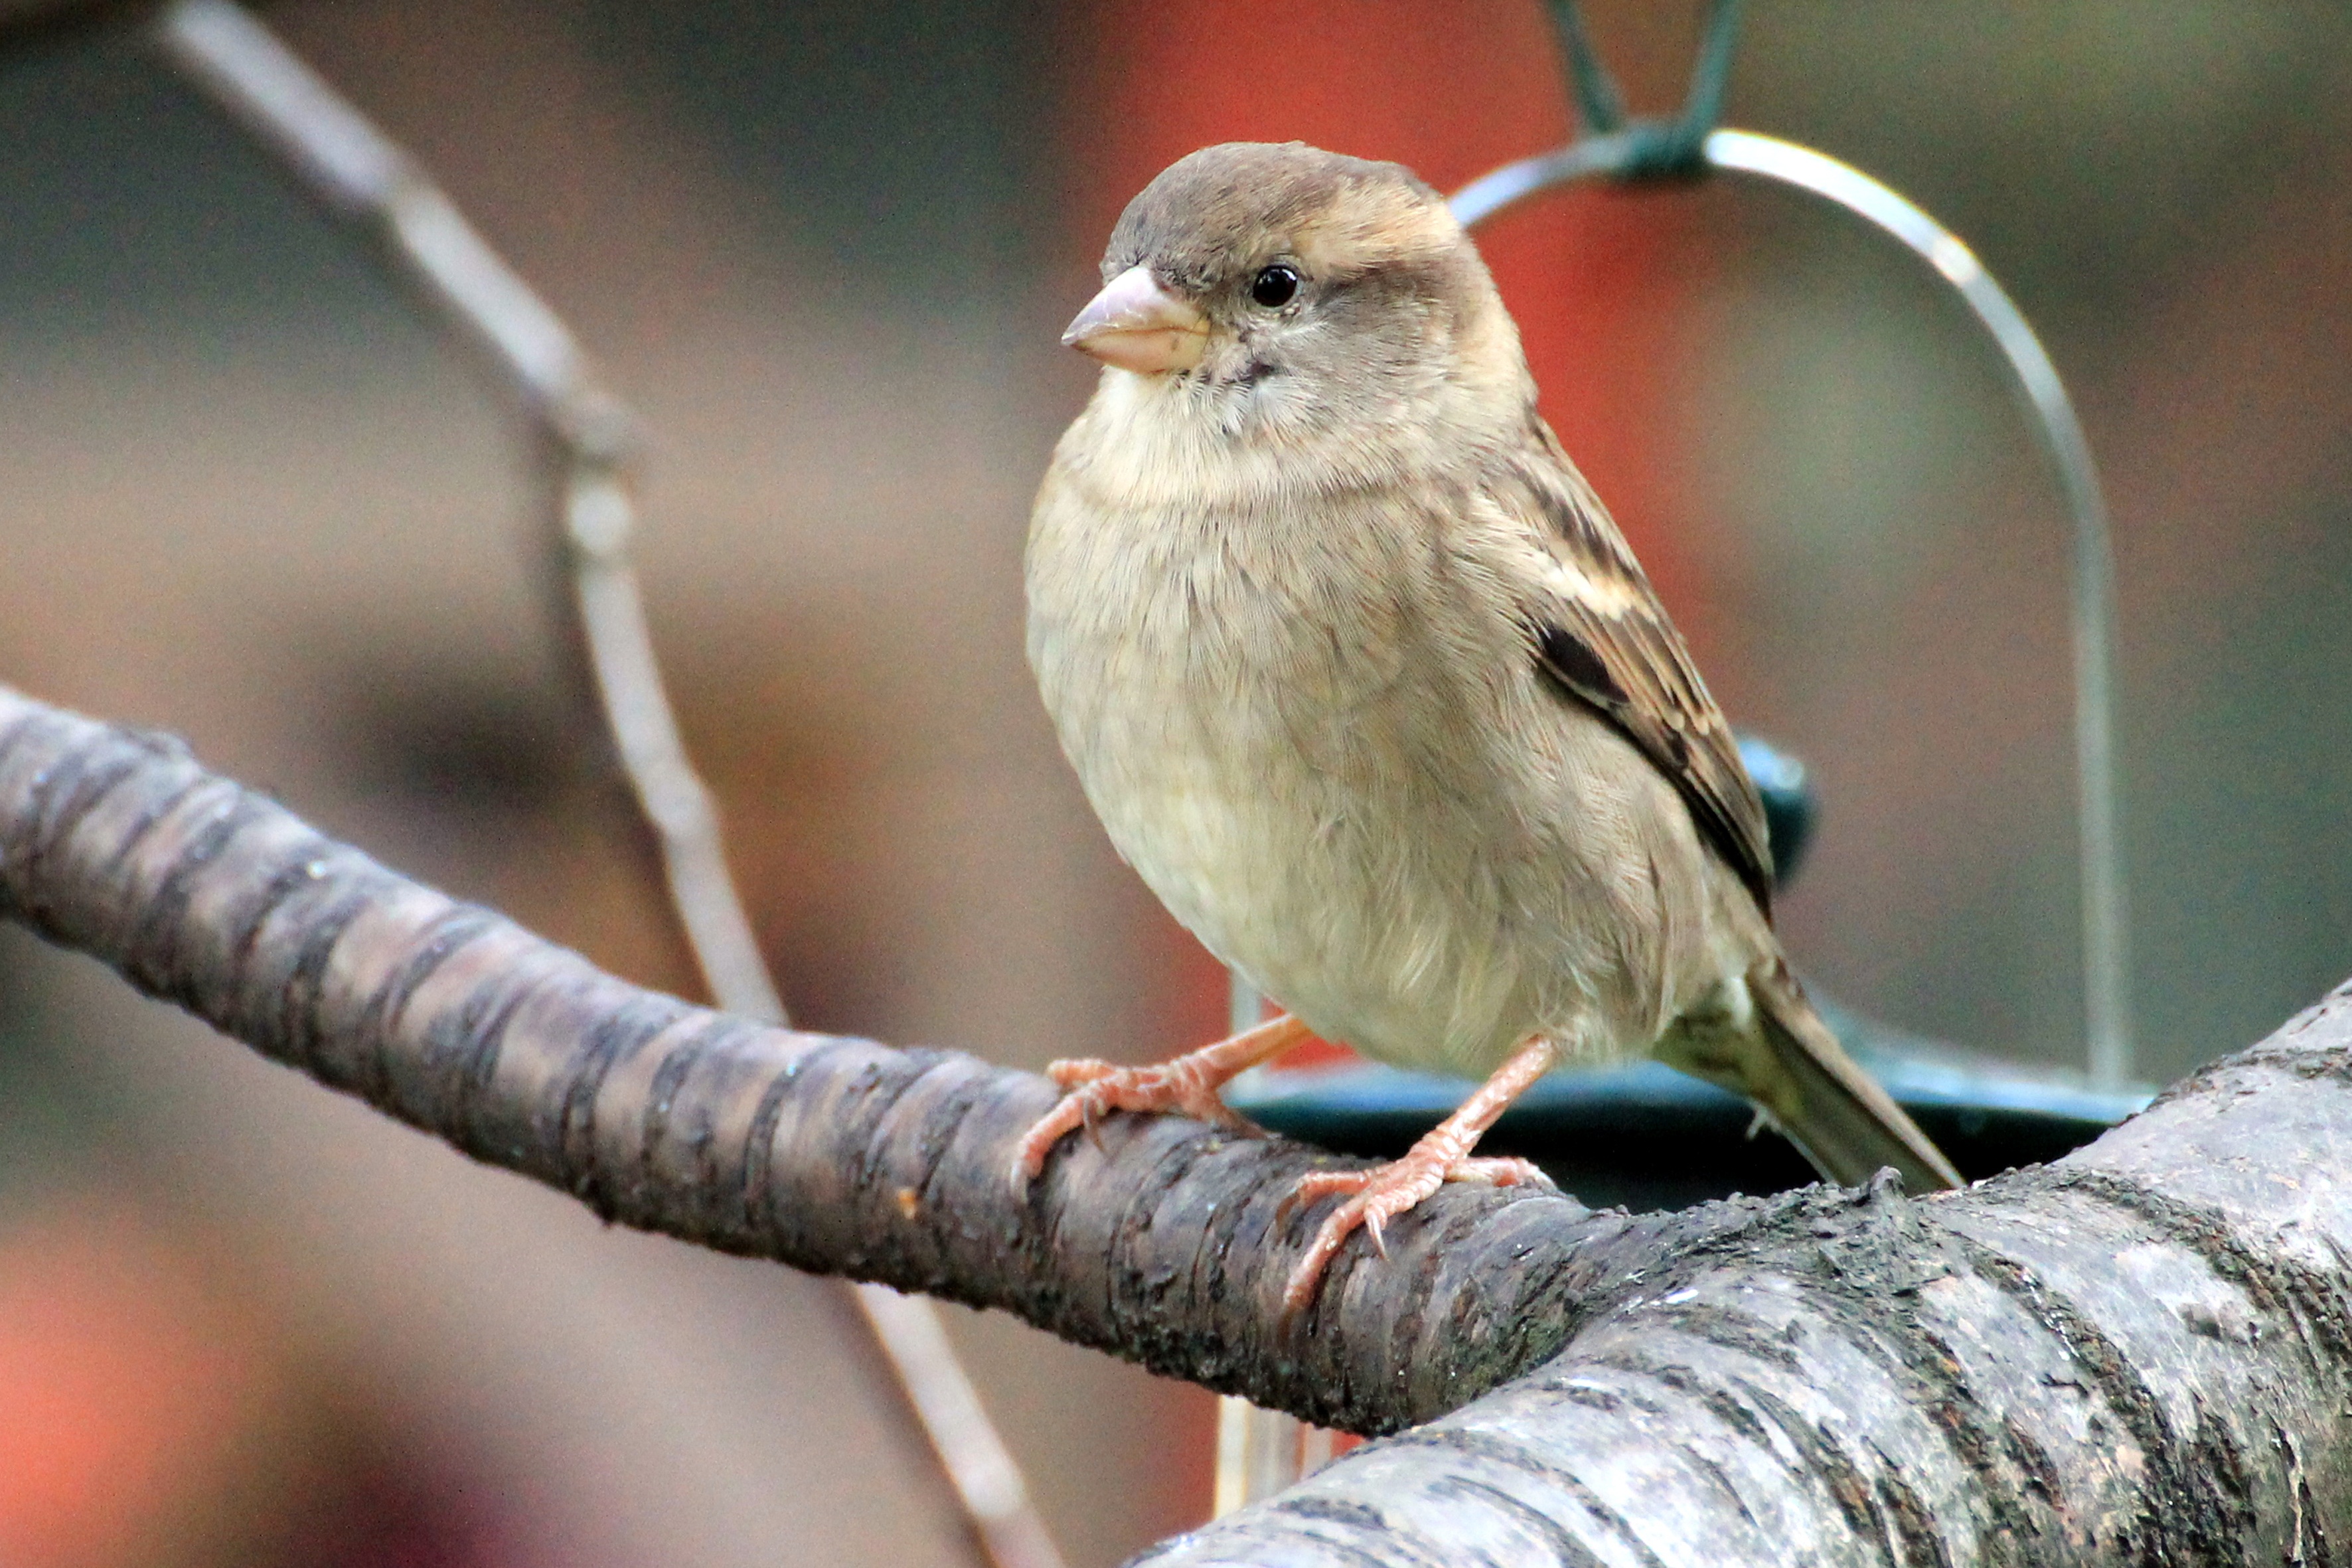
nature, branch, bird, wildlife, beak, fauna, plumage, close up, songbird, vertebrate, sparrow, finch, wildlife photography, brambling, wren, sperling, small bird, house sparrow, perching bird, emberizidae, nightingale, house finch